Ararat, Armenia

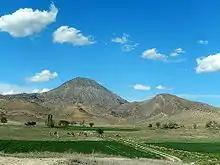
The mountains of Urts at the north and east of Ararat

Ararat is situated at the east of the central part of modern-day Armenia, occupying the southeastern part of the Ararat plain, only 7 km east of Araks river on the Armenia-Turkey border. Historically, the current territory of the town was part of the "Vostan Hayots" canton of Ayrarat province of Ancient Armenia.